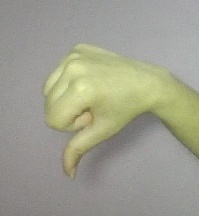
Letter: waw